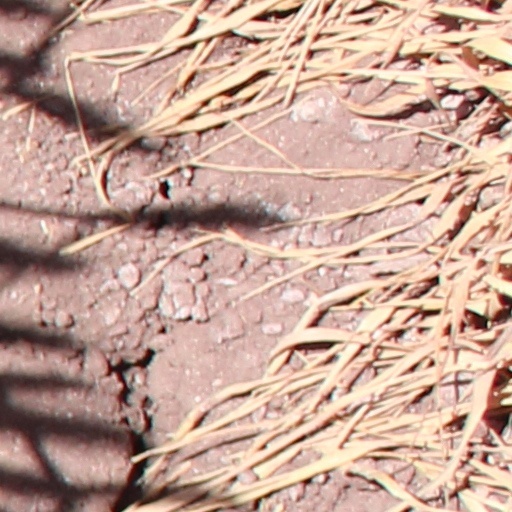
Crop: wheat